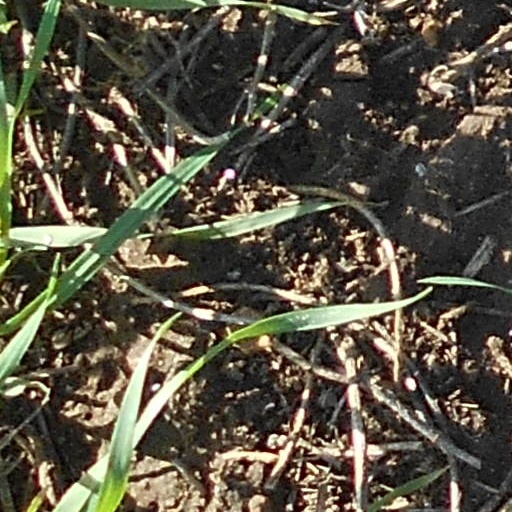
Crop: wheat